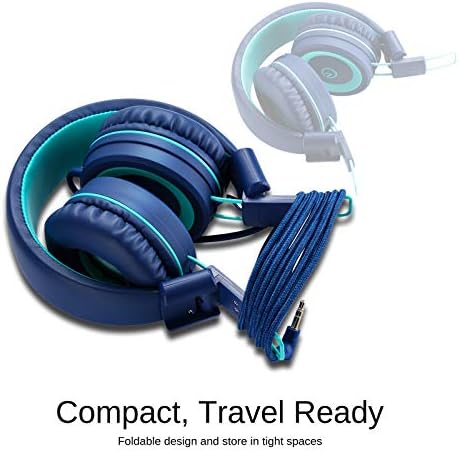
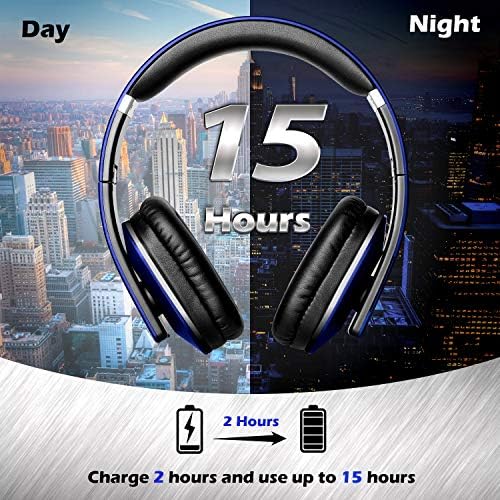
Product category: headphones
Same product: no